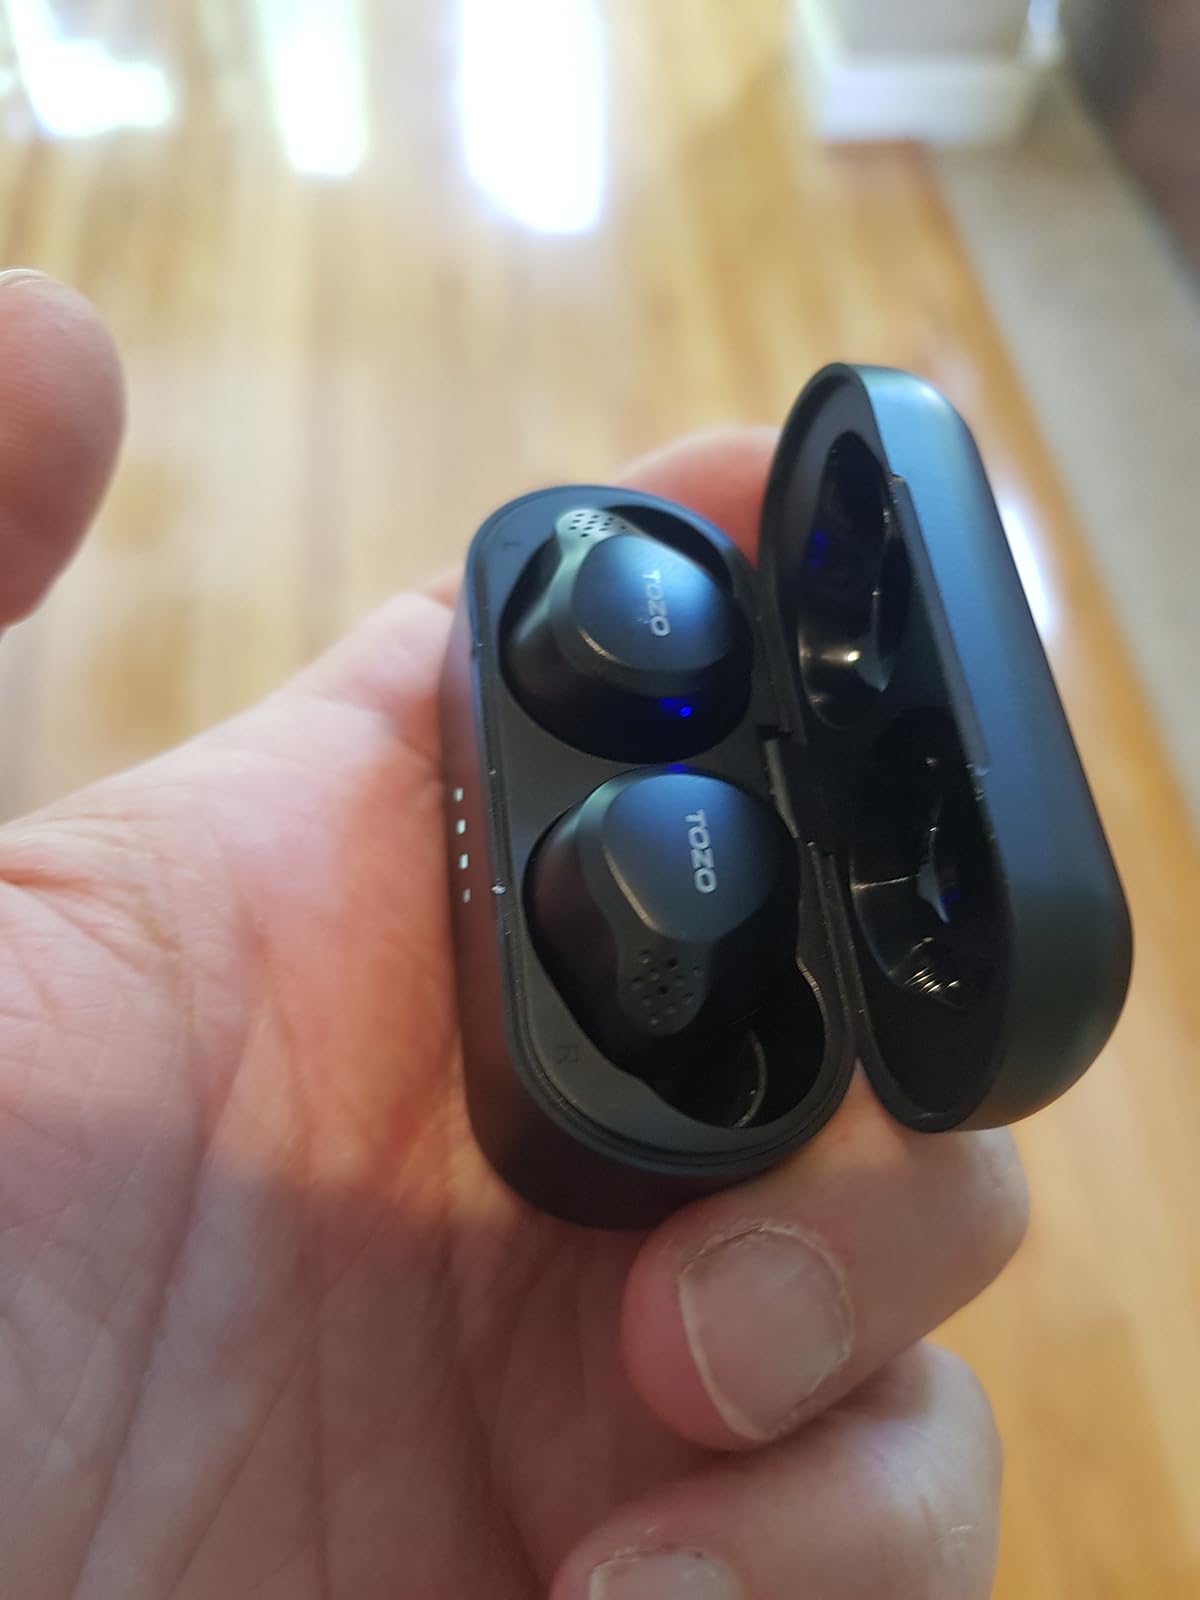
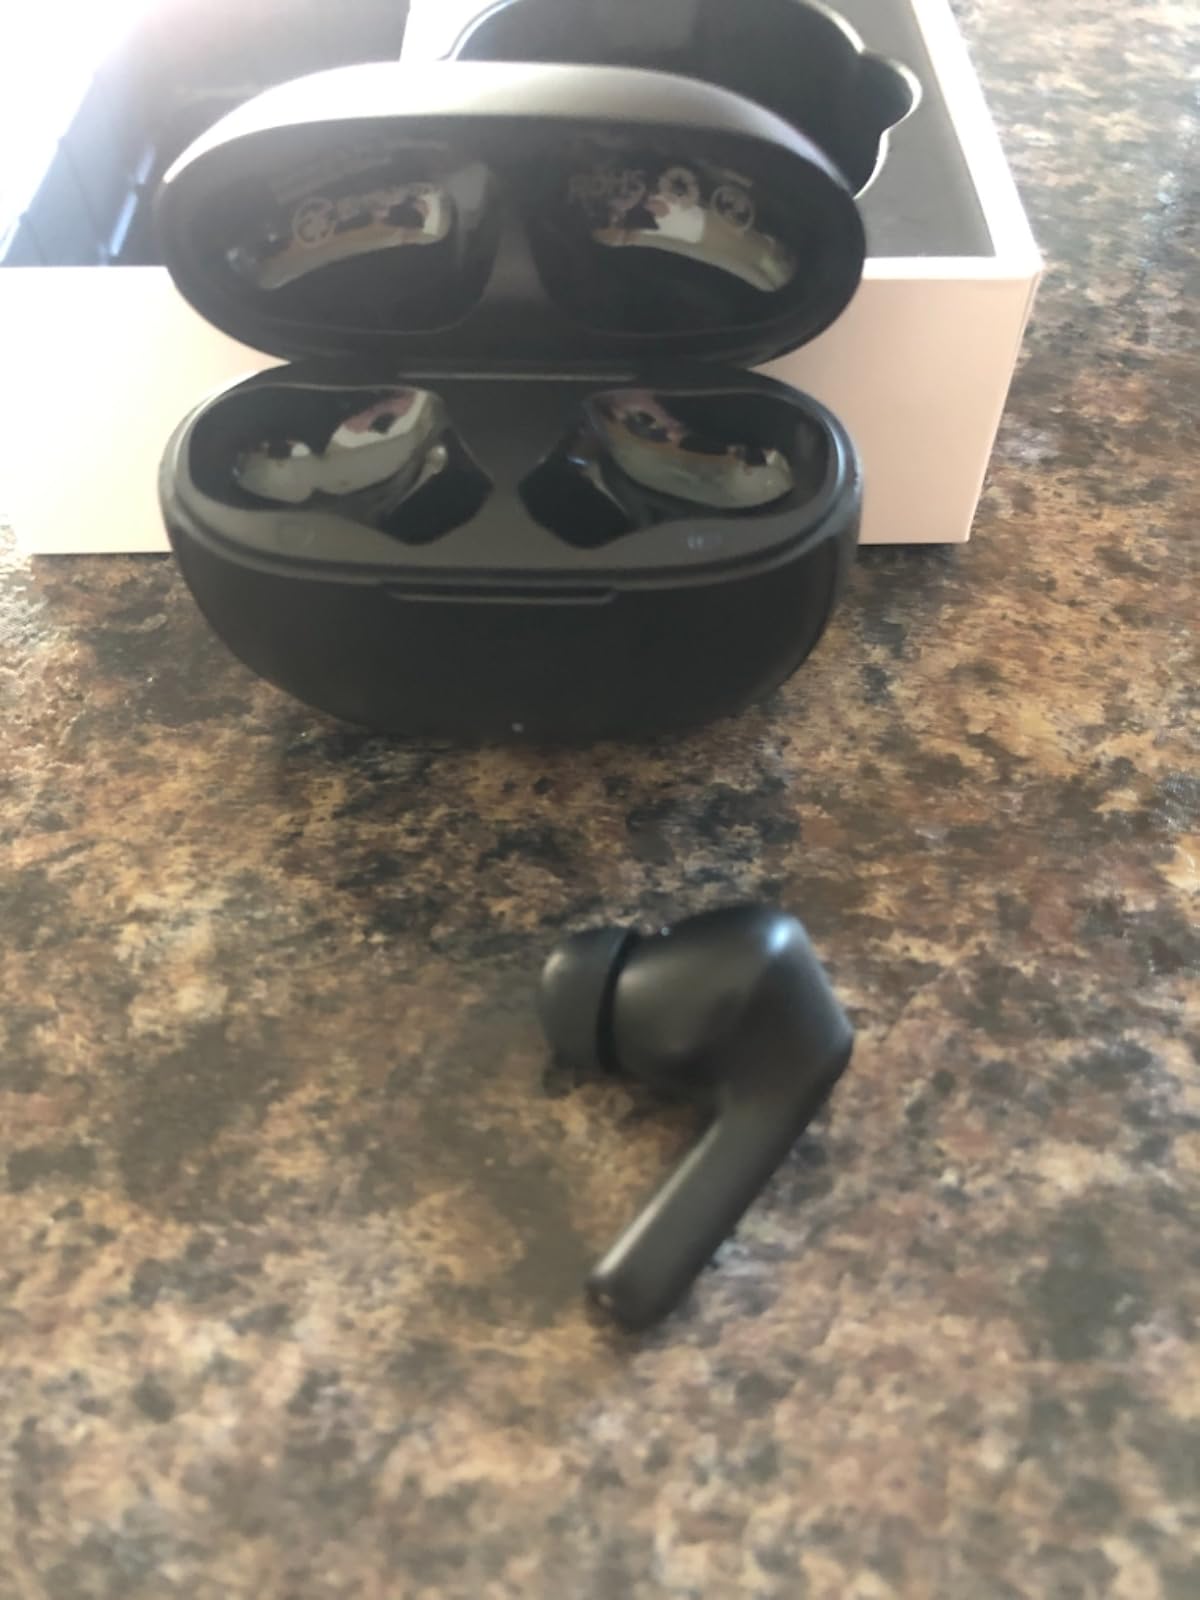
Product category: earbuds
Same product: no